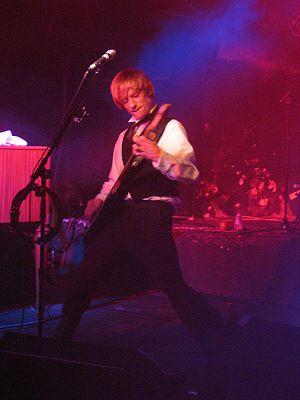
Kula Shaker est un groupe de rock psychédélique britannique, originaire de Londres, en Angleterre. Il est formé en 1995 par Crispian Mills et Alonza Bevan, et mené par ce premier. Le groupe obtient le succès dans son pays entre 1996 et 1999, se classant dans divers Top 10 de l'UK Singles Chart, avec des morceaux comme Tattva, Hey Dude, Govinda, Hush, et Sound of Drums. Le premier album du groupe, K, atteint la première place de l'UK Albums Chart.